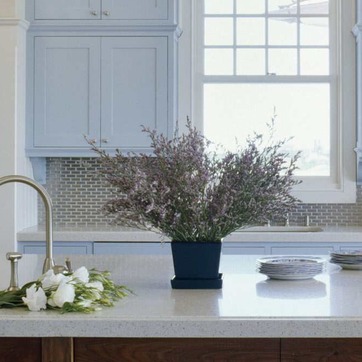
Material: foliage